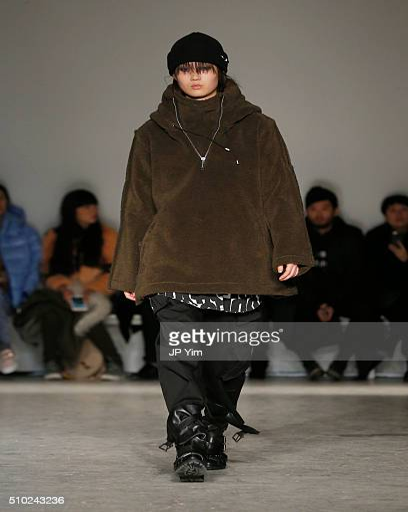
a model walks the runway wearing fall during fashion week